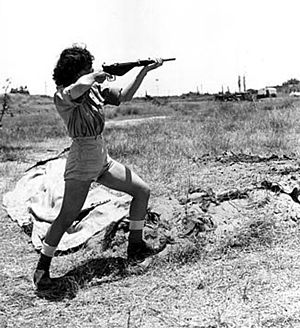
Haganah
Kvindelig Haganah-officer i 1948
Haganah var en jødisk paramilitær gruppe i det daværende mandatområde i Palæstina fra 1920 til 1948. Berømte medlemmer af Haganah var Yitzhak Rabin, Ariel Sharon og Rehavam Zeevi.